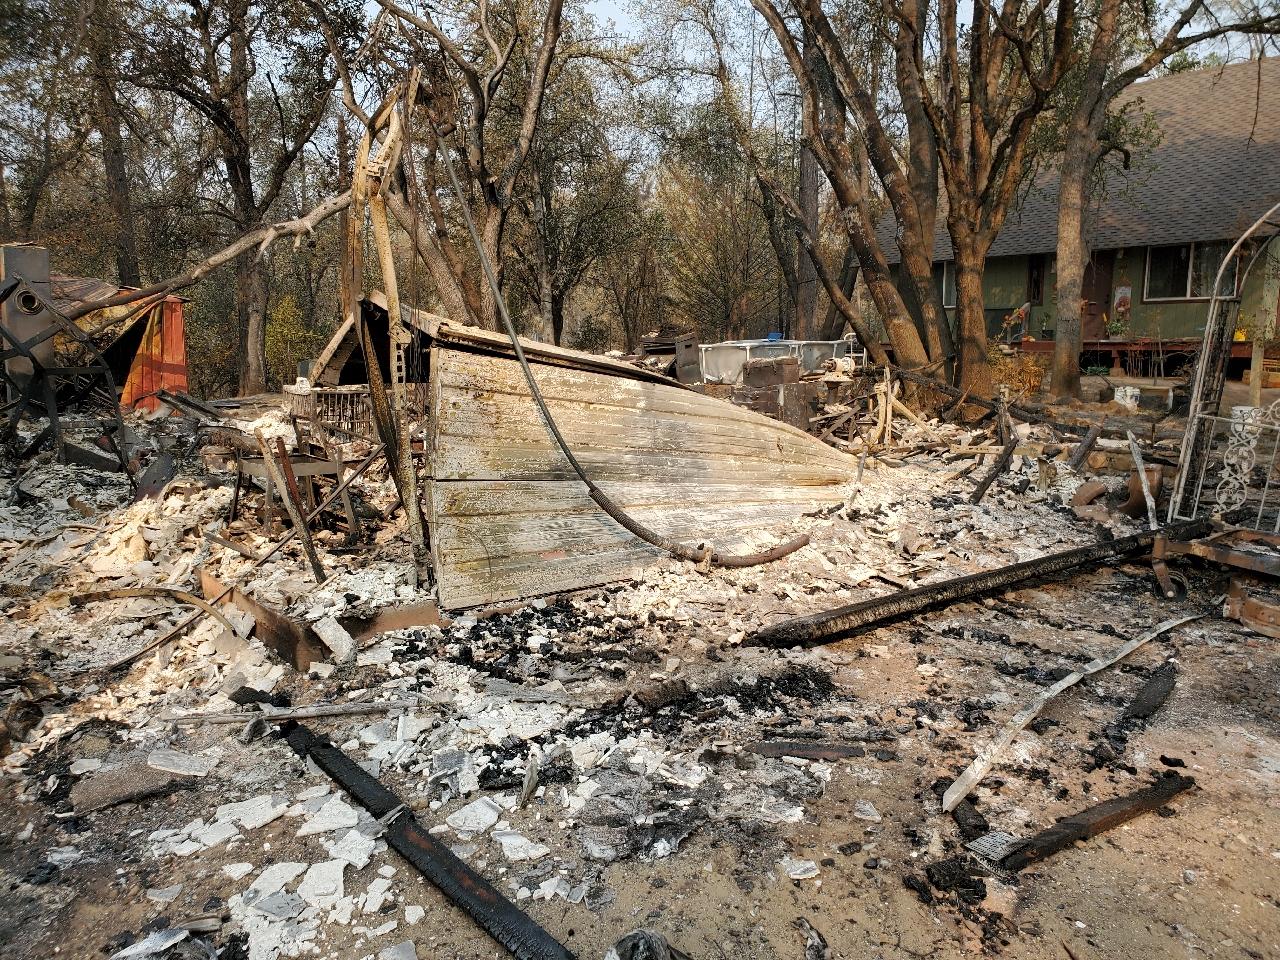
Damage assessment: destroyed